Judith Hörmann

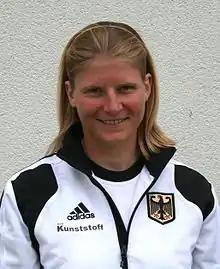

Judith Hörmann (born 1983) is a German sprint canoer who has competed since 2005. She won seven medals at the ICF Canoe Sprint World Championships with three golds (K-2 1000 m: 2007, K-4 200 m: 2005, K-4 500 m: 2005), two silvers (K-4 200 m and K-4 500 m: both 2006), and two bronzes (K-4 1000 m: 2005, 2007).